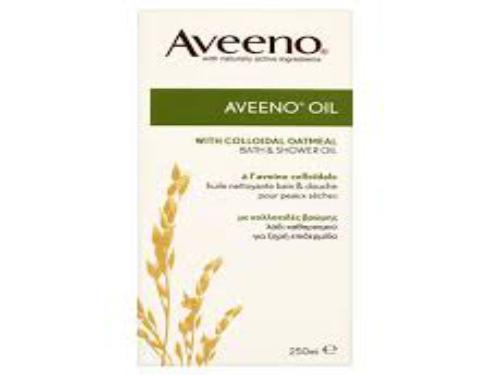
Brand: Aveeno
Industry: Necessities